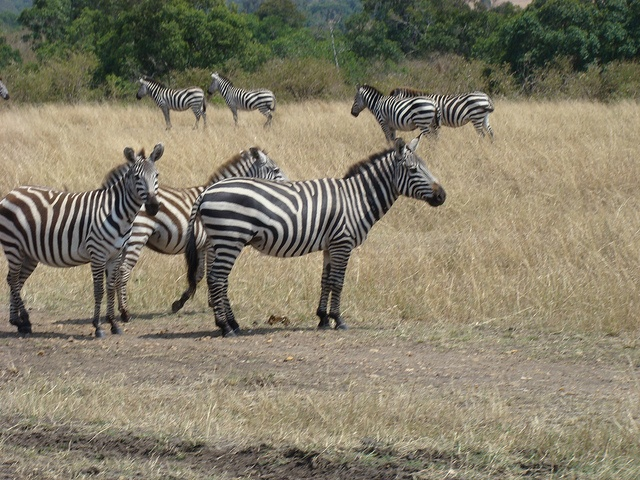
A group of zebras are standing together in the grass.
three zebras standing by some dried grass
A herd of zebras standing in a grassy field.
Several zebras are standing in a field of grass.
several zebras standing a field in front of trees